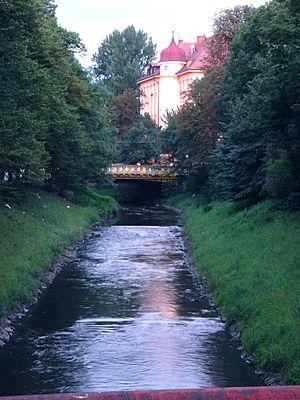
Kłodnica est une rivière de Silésie longue d'environ 75 km et un affluent de l'Oder.